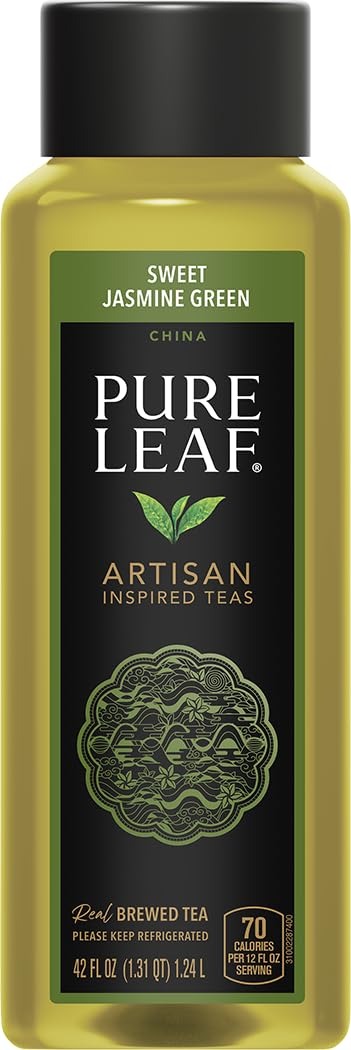
Item Name: Pure Leaf Iced Tea, Sweet Jasmine Green Tea, Real Brewed Tea, 42 Fl Oz Bottle
Bullet Point 1: Authentic Jasmine-Scented Green Tea: Pure Leaf Sweet Jasmine Green Tea blends traditional Chinese green tea with the delicate fragrance of fresh jasmine flowers.
Bullet Point 2: Flavor Profile: Pure Leaf Sweet Jasmine Green Tea blends traditional Chinese green tea with the delicate fragrance of fresh jasmine flowers.
Bullet Point 3: Real Brewed Tea, Artisan-Inspired: Carefully crafted with real tea leaves from around the world, offering high-quality, authentic flavors.
Bullet Point 4: Crafted with Tradition: Made using the time-honored jasmine-scenting process, layering green tea with freshly plucked jasmine flowers for a perfectly balanced and aromatic brew.
Bullet Point 5: Explore the Collection: Try all Pure Leaf Artisan-Inspired Teas, including Sweet Hibiscus Tea, Unsweet Darjeeling, Sweet Jasmine Green Tea, and Sweet Assam Black Tea.
Value: 42.0
Unit: Fl Oz

Price: 3.69